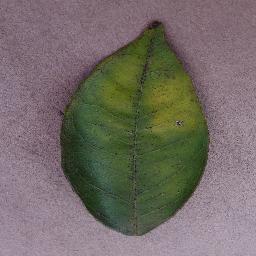
Label: Orange___Haunglongbing_(Citrus_greening)